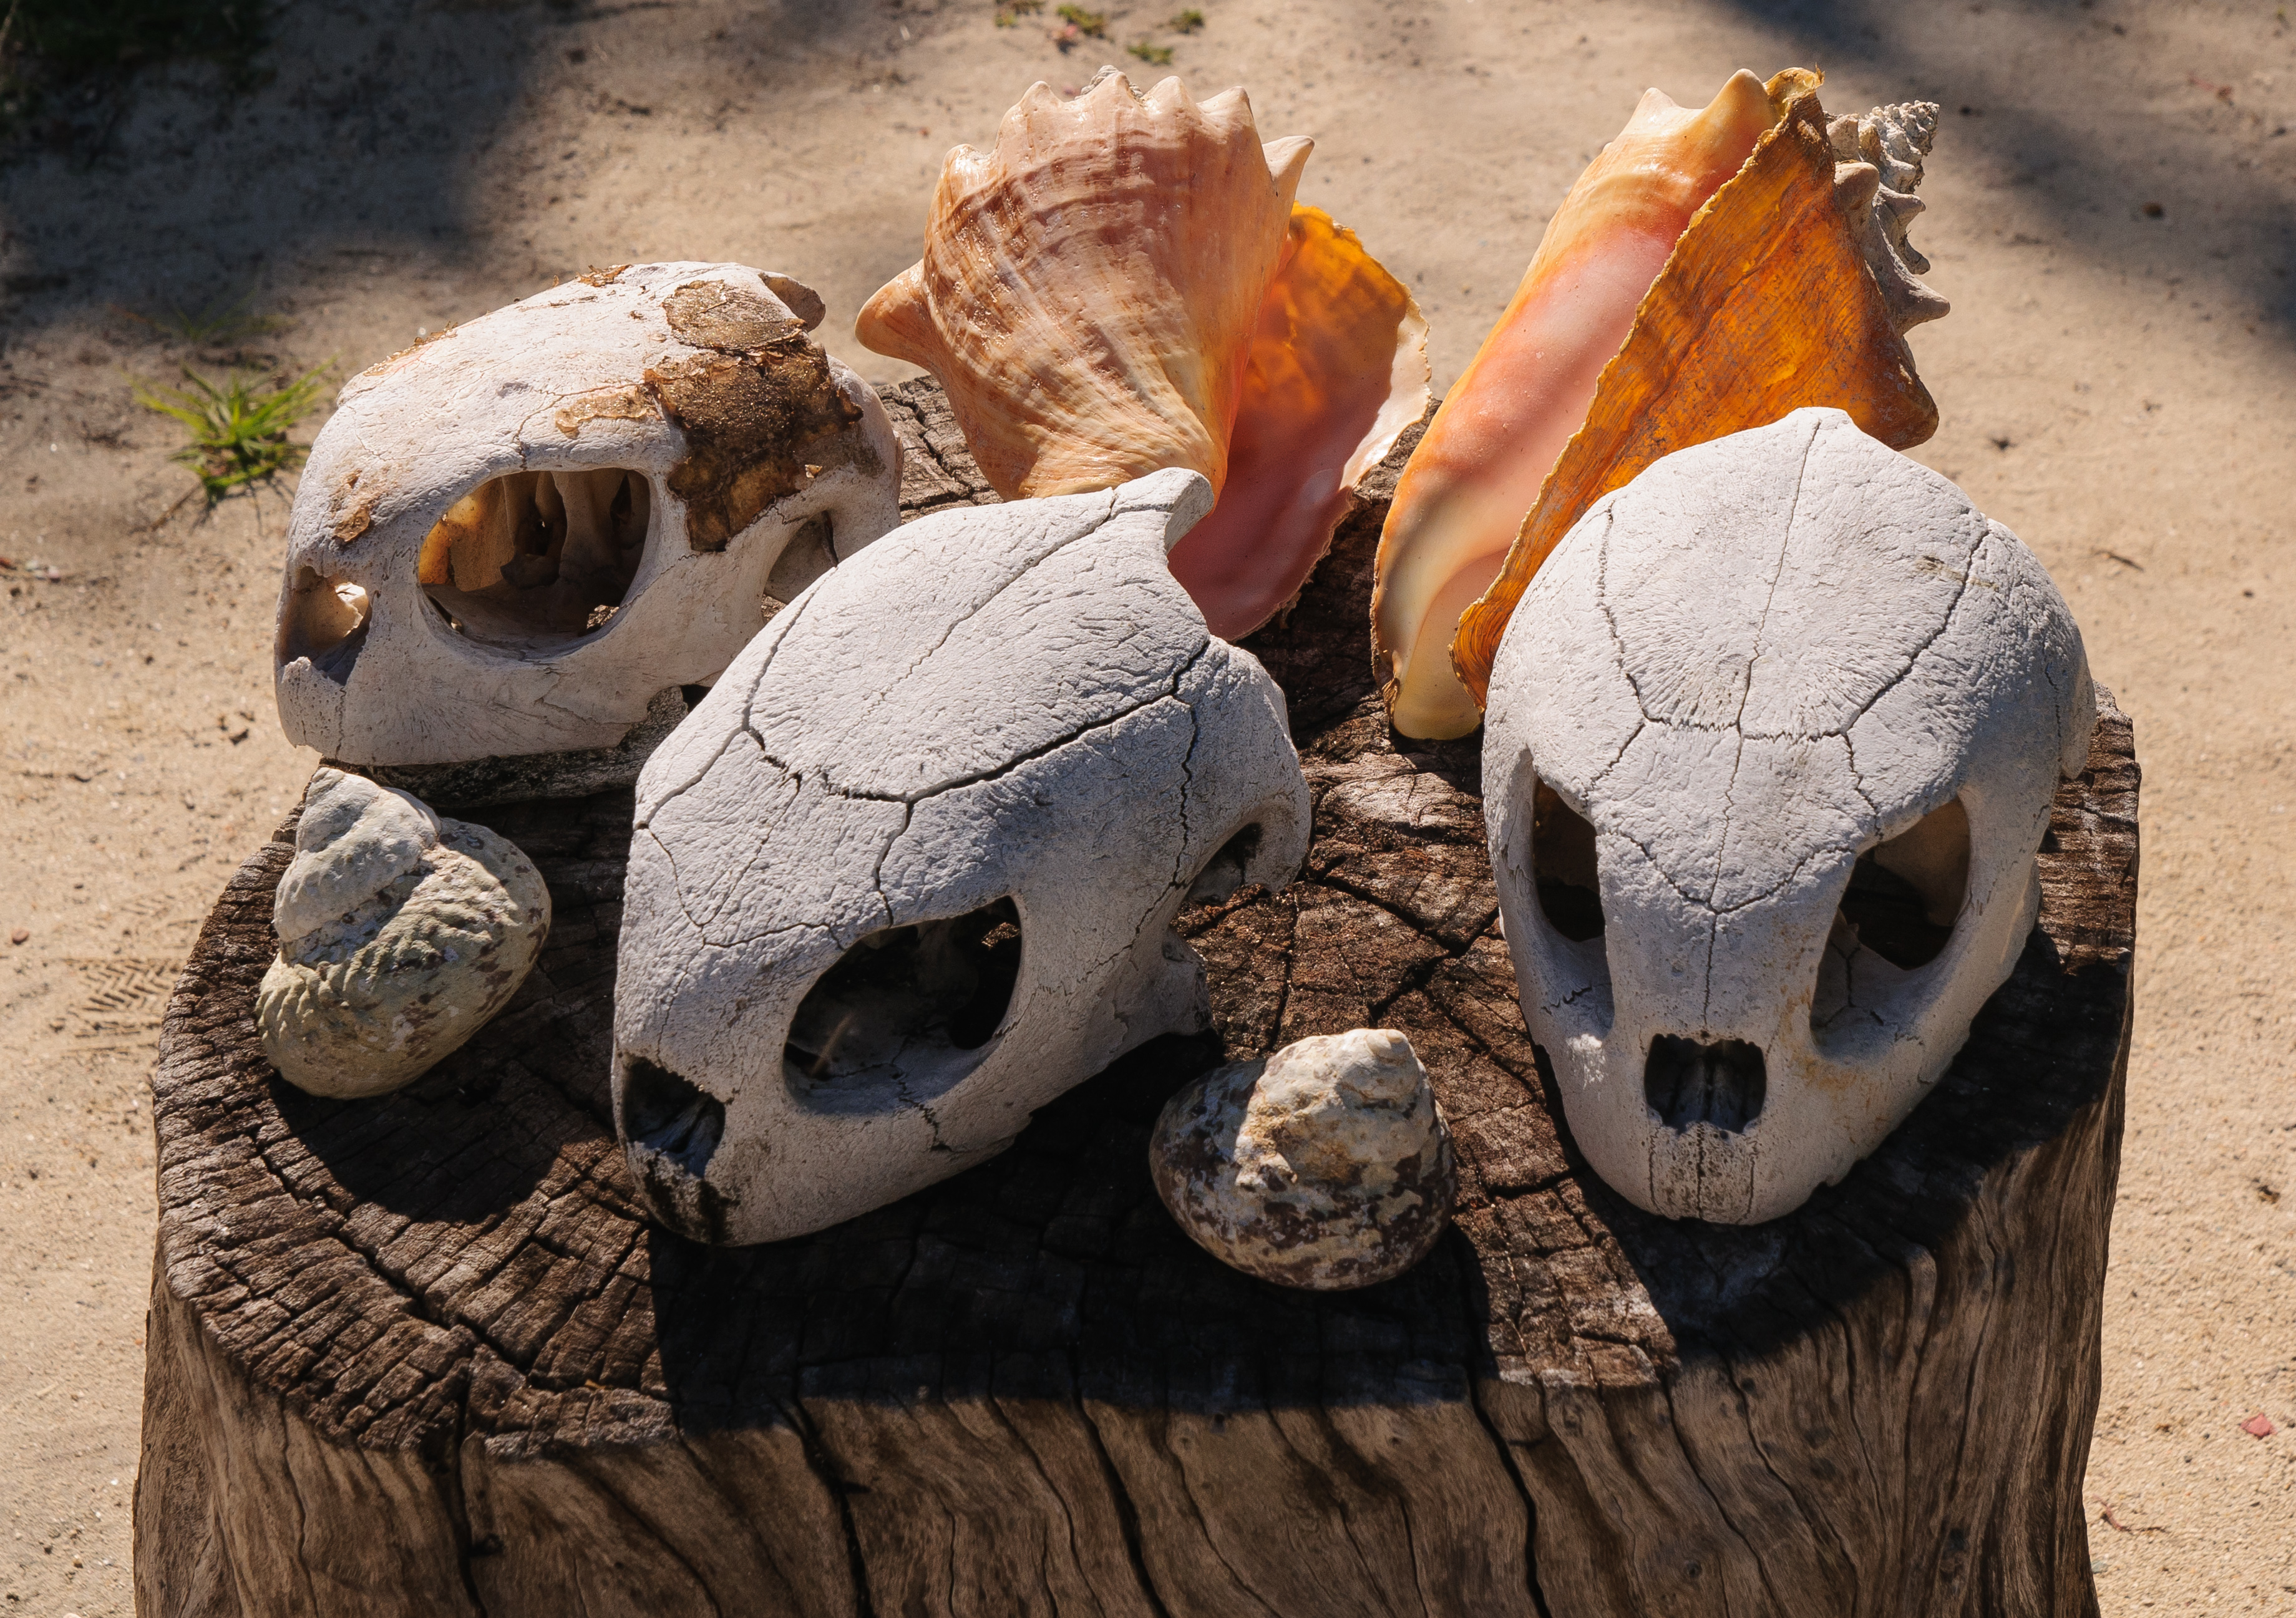
sand, rock, wood, cuba, sculpture, art, temple, carving, cayolargo, d300, ancient history